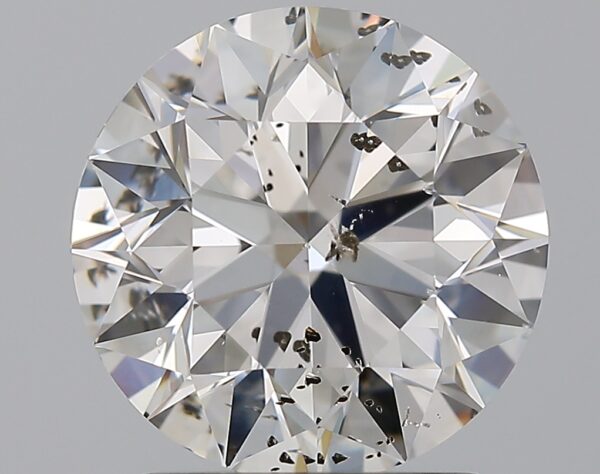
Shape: round
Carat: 2
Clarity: SI2
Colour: E
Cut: EX
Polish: EX
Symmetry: EX
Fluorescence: N
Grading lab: IGI
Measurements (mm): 8.04 x 8 x 5